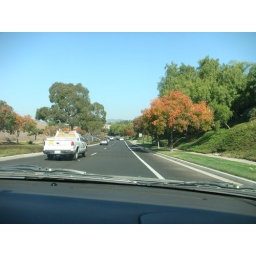
We loved the changing of the trees and all the lush vegetation and bushes along the side of the road with the mountains in the background.